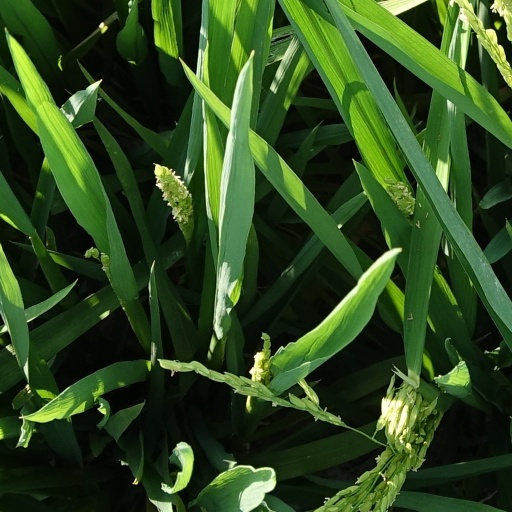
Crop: rice